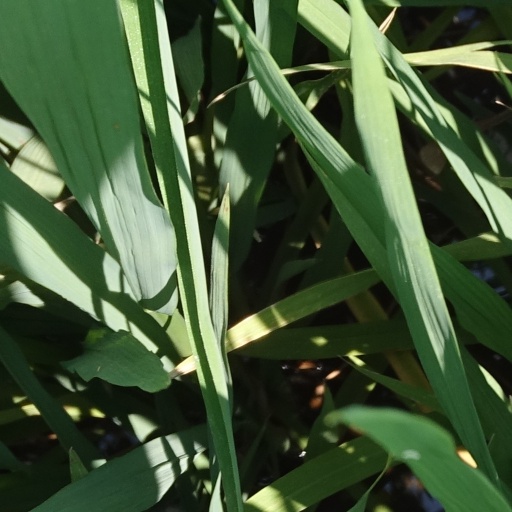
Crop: rice